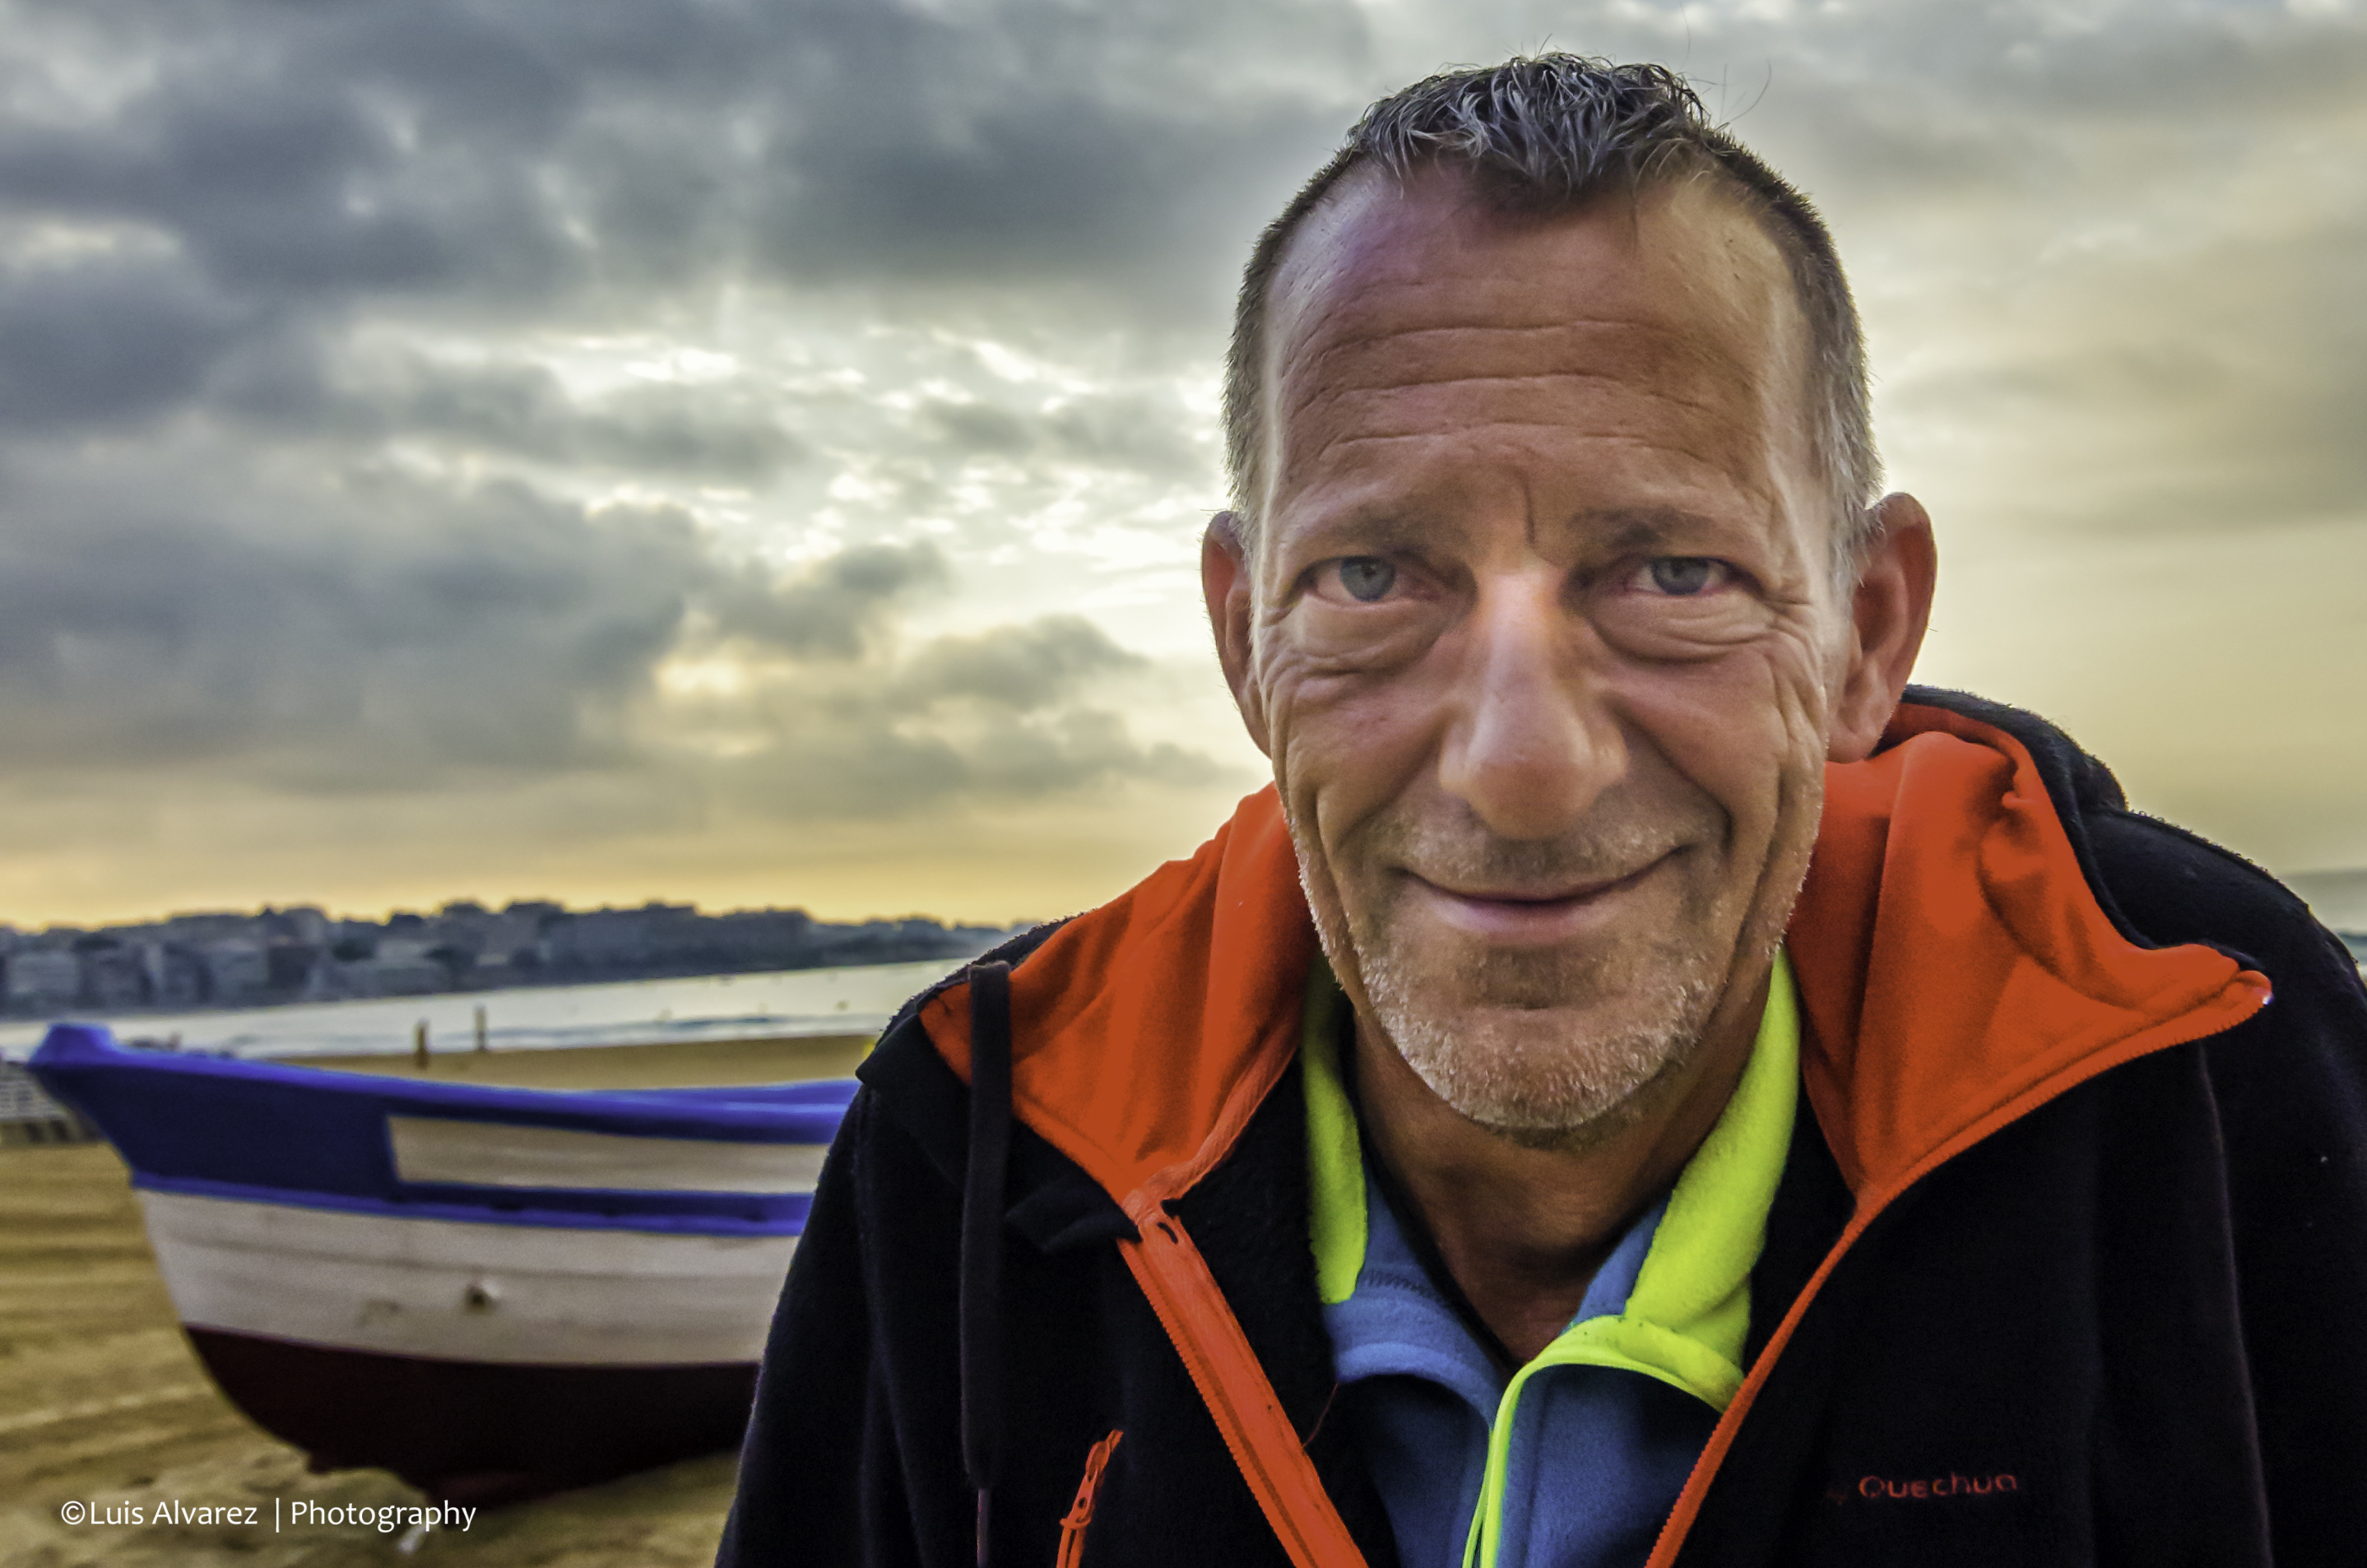
man, beach, sea, outdoor, person, people, street, adventure, portrait, vehicle, nikon, smile, streetphotography, candid, spain, 50mm, canadian, catalonia, d7000, salou